Uematsu Station

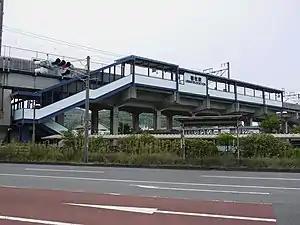
Uematsu Station, July 2017

is a passenger railway station located in Minami-ku of the city of Okayama, Okayama Prefecture, Japan. It is operated by the West Japan Railway Company (JR West).